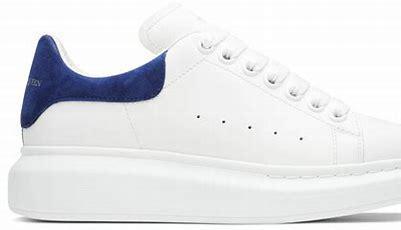
Brand: Alexander
Model: McQueen Alexander Mcqueen Oversized